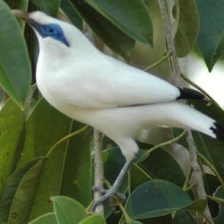
Species: BALI STARLING
Scientific name: LEUCOPSAR ROTHSCHILDI